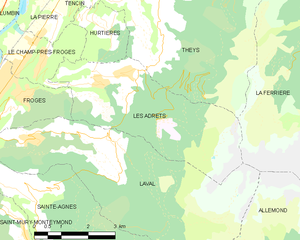
Les Adrets est une commune française située dans le département de l'Isère en région Auvergne-Rhône-Alpes.